Dip-pen nanolithography

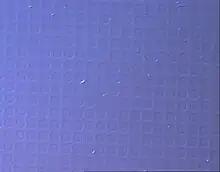
Streptavidin (4 nm thickness) deposited using microcontact printing

The criticism most often directed at DPN is the patterning speed. The reason for this has more to do with how it is compared to other techniques rather than any inherent weaknesses. For example, the soft lithography method, microcontact printing (μCP), is the current standard for low cost, bench-top micro and nanoscale patterning, so it is easy to understand why DPN is compared directly to microcontact printing. The problem is that the comparisons are usually based upon applications that are strongly suited to μCP, instead of comparing them to some neutral application. μCP has the ability to pattern one material over a large area in a single stamping step, just as photolithography can pattern over a large area in a single exposure. Of course DPN is slow when it is compared to the strength of another technique. DPN is a maskless direct write technique that can be used to create multiple patterns of varying size, shape, and feature resolution, all on a single substrate. No one would try to apply microcontact printing to such a project because then it would never be worth the time and money required to fabricate each master stamp for each new pattern. Even if they did, microcontact printing would not be capable of aligning multiple materials from multiple stamps with nanoscale registry. The best way to understand this misconception is to think about the different ways to apply photolithography and e-beam lithography. No one would try to use e-beam to solve a photolithography problem and then claim e-beam to be "too slow". Directly compared to photolithography's large area patterning capabilities, e-beam lithography is slow and yet, e-beam instruments can be found in every lab and nanofab in the world. The reason for this is because e-beam has unique capabilities that cannot be matched by photolithography, just as DPN has unique capabilities that cannot be matched by microcontact printing.